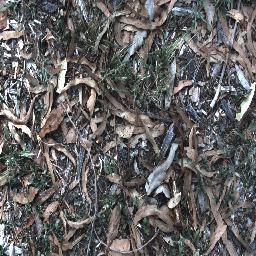
Label: negative